Roman Catholic Archdiocese of Quebec

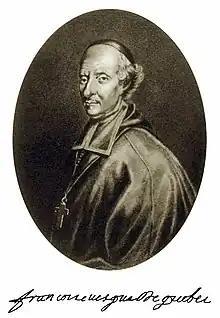
Saint François de Montmorency-Laval, first bishop of Quebec

Under the Code of Canon Law, the coadjutor bishop has the right of succession ("cum jure successionis") upon the death, retirement or resignation of the diocesan bishop he is assisting. All coadjutor ordinaries except for Charles-François Bailly de Messein eventually succeeded to become head of the Archdiocese of Quebec or its antecedent jurisdictions.